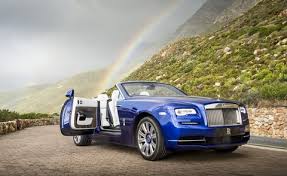
Label: noambulance